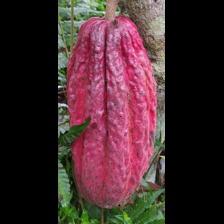
Label: sana